Johann Christian von Mannlich

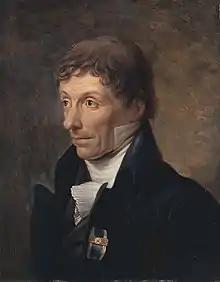
Portrait of Johann Christian von Mannlich by Johann Baptist Seele

Johann Christian von Mannlich (2 October 1741 – 3 January 1822) was a German painter and architect.